Downtown Salt Lake City

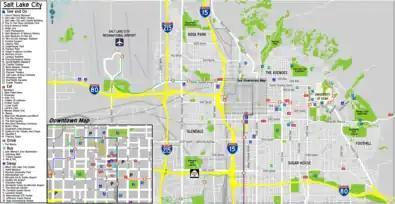
Map of Salt Lake City and Downtown

Downtown Salt Lake City is usually defined as the area approximately between North Temple and 1300 South Streets north to south and about 500 East and 600 West Streets east to west. Downtown encompasses the areas of Temple Square, The Gateway, Main Street, the central business district, South Temple, and others. Along with local and state government and non profits, two primary business organizations - the Salt Lake Chamber and the Downtown Alliance promote Salt Lake CIty's downtown as the heart of the state, and as its most lively and diverse locale.